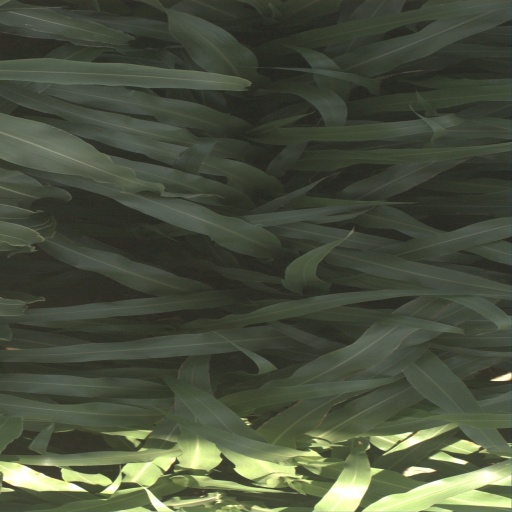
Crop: sorghum